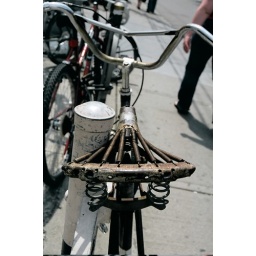
A neat bike I spotted in the Kensington Market while on vacation in Toronto.